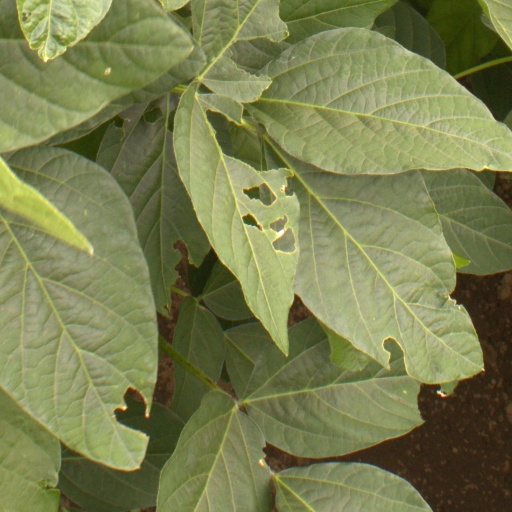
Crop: soybean